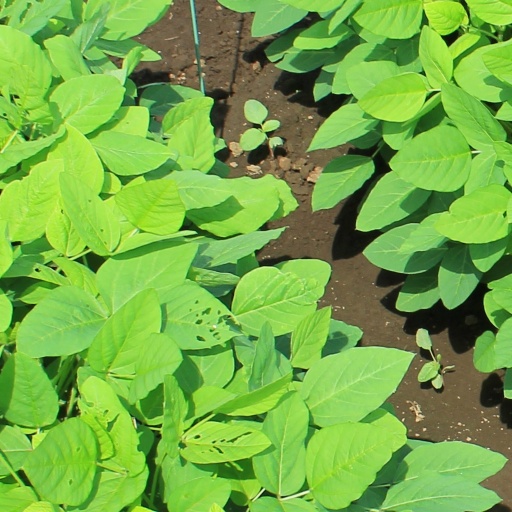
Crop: soybean